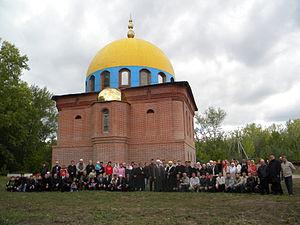
Cet article présente la liste de mosquées de Russie.